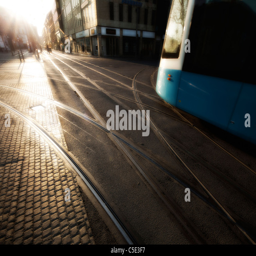
close - up of a cropped tram and tracks on street